1912 Democratic National Convention

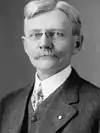
Nominees Wilson and Marshall

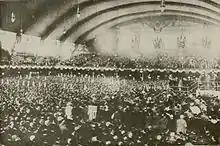
Convention in-session

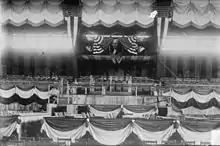
Armory decorated for the convention

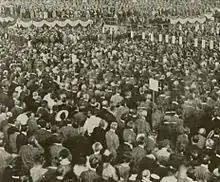
Delegates assembled on the convention floor

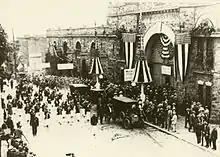
Scene outside the convention hall

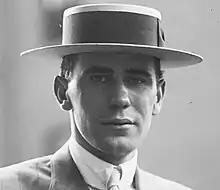
Joel Bennett Clark at the convention. His father, Champ Clark, initially appeared to be the frontrunner for the nomination.

The 1912 Democratic National Convention was held at the Fifth Regiment Armory off North Howard Street in Baltimore from June 25 to July 2, 1912.